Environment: real
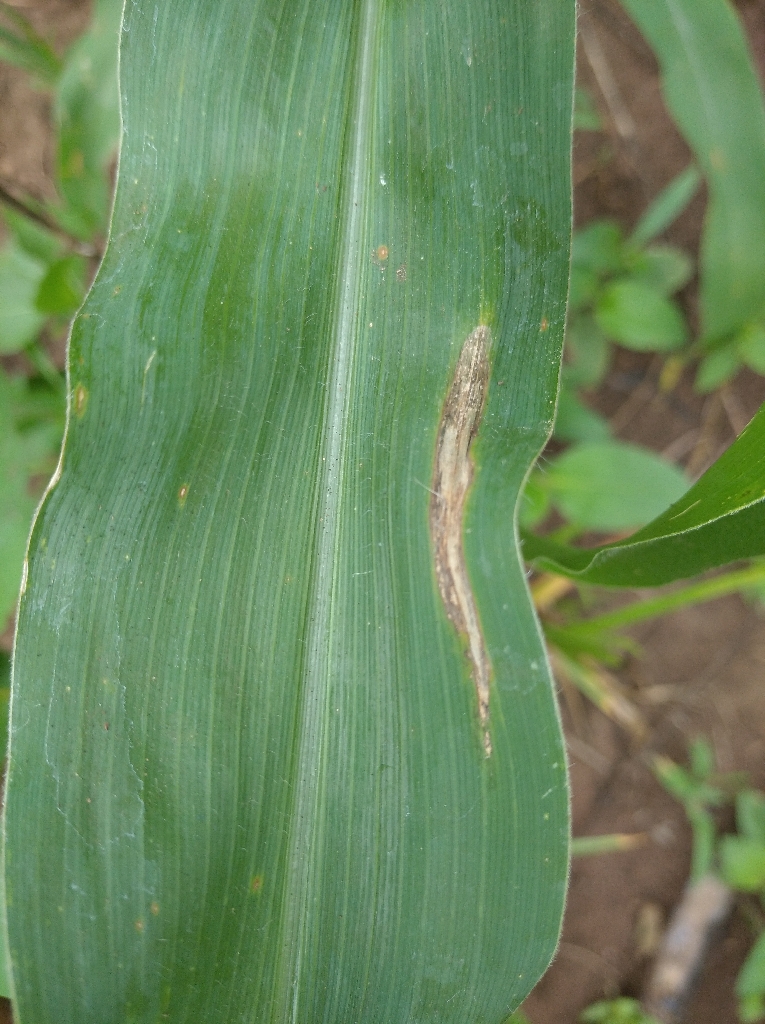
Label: northern_corn_leaf_blight